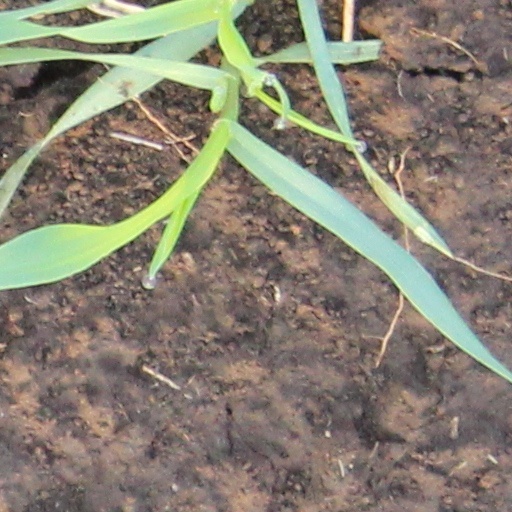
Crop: wheat